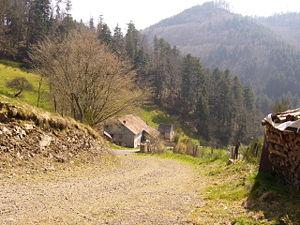
La Hingrie est un hameau faisant partie de Rombach-le-Franc, située dans le département du Haut-Rhin et la région Alsace.